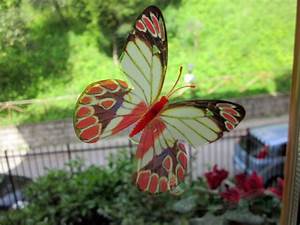
Label: farfalla